Beth Kane

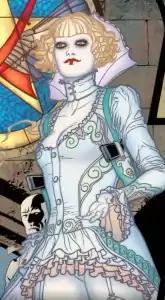
Alice in her first appearance in "Detective Comics" #854 (August 2009).

Alice makes her first appearance in 2009 in "Detective Comics" #854. With the death of Bruno Mannheim, the supervillain group known as the Religion of Crime is leaderless. The thirteen covens that make up the Religion of Crime elect Alice to lead the group, giving her the title "High Madame". Beth is shown to be insane, as she dresses in clothes and makeup to resemble the character Alice from Lewis Carroll novels and only speaks in quotations from the Alice novels. She kills a number of members of her own group when they fail her or question her abilities.